Benjamin Robert Haydon

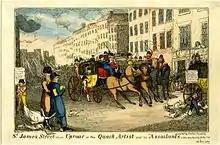
"St James' Street in an Uproar or the Quack Artist and his Assailants" (1819). Satirical print aimed at Haydon (at the left in blue) and William Paulet Carey (represented by the goose behind him). Carey had criticised Haydon's charging for admission to an exhibition of eight chalk drawings.

The artist's difficulties increased to such an extent that, whilst employed on his last grand effort, "Alfred and the Trial by Jury," overcome by debts of over £3,000, disappointment, and ingratitude, he wrote "Stretch me no longer on this rough world," and attempted suicide by shooting himself. The bullet failed to kill him, and he finished the task by cutting his throat. He left a widow and three surviving children, who were generously supported by Haydon's friends, including Sir Robert Peel, the Count d'Orsay, Thomas Talfourd and Lord Carlisle. A resident of Paddington, he was buried just to the north-west of the grave of Sarah Siddons at St Mary's Church, Paddington, London. The cemetery was converted to a park, St Mary's Gardens, in 1885. Haydon's is one of the few preserved stones. It is modest and eroded but his name is still (2014) just legible.